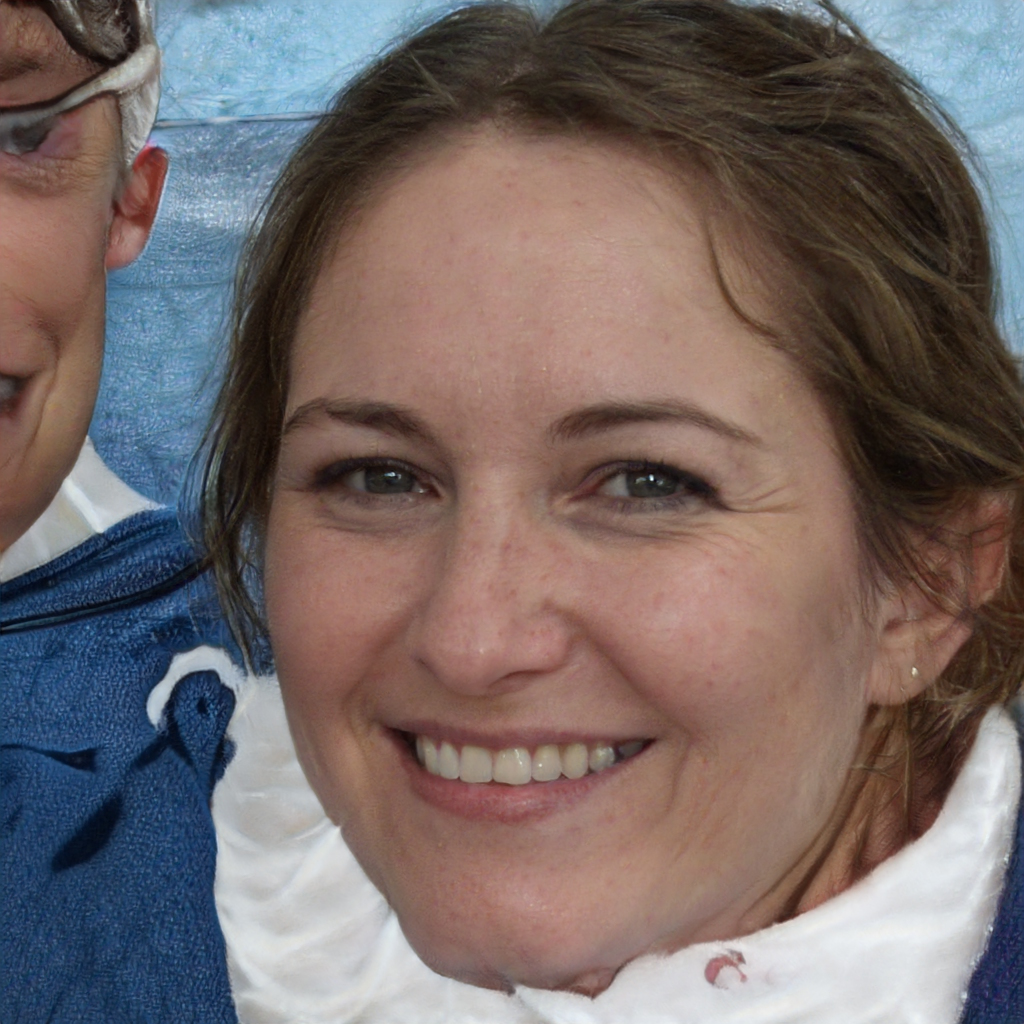
Label: Colored